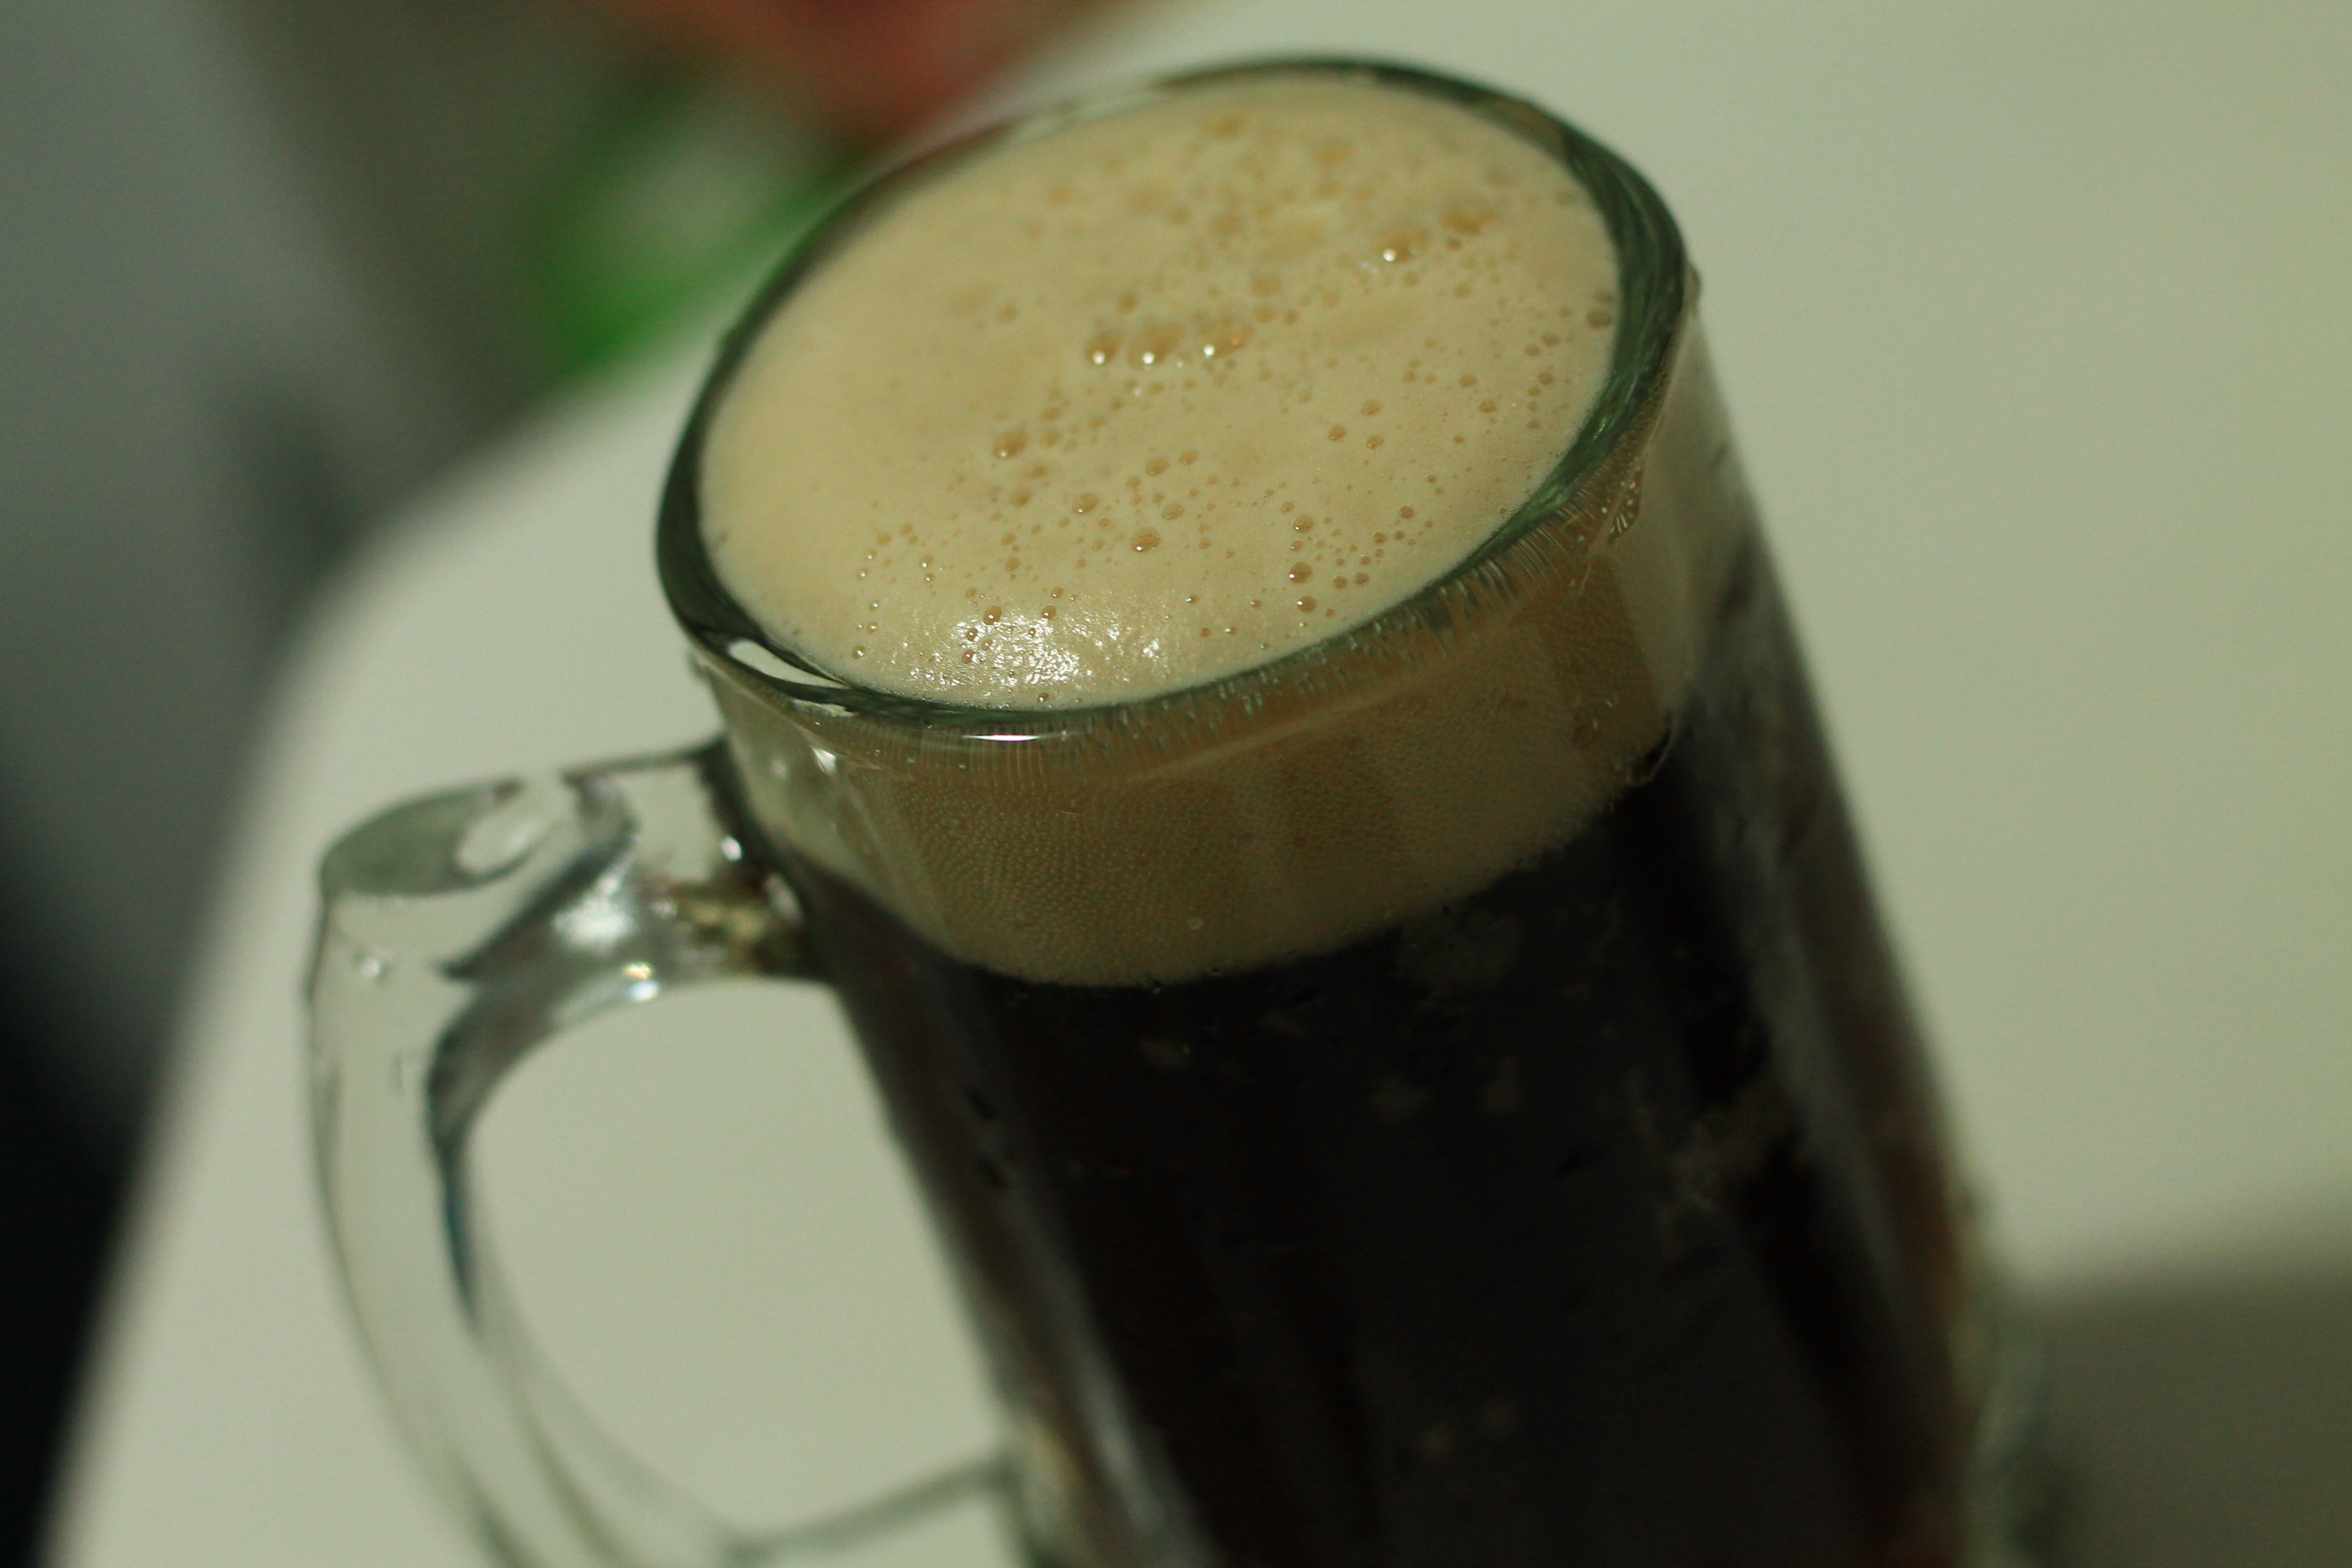
cold, produce, drink, beer, alcohol, refreshing, petra, stout, alcoholic beverage, black beer, espuba, glass of beer